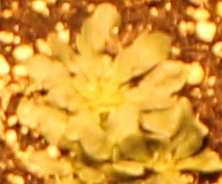
Label: Horseweed